Mahendravadi

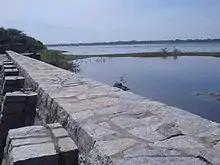
Historical Lake – view

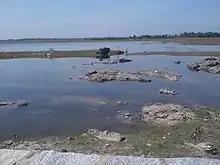
Historical monuments

There has been a direct canal from Palar river to Mahendravadi lake, which was natural water flow from Anaicut of Palar river. The main source of water through north east monsoon are the rains from October to December. However, the rainfall is far below average of north east monsoon fall.